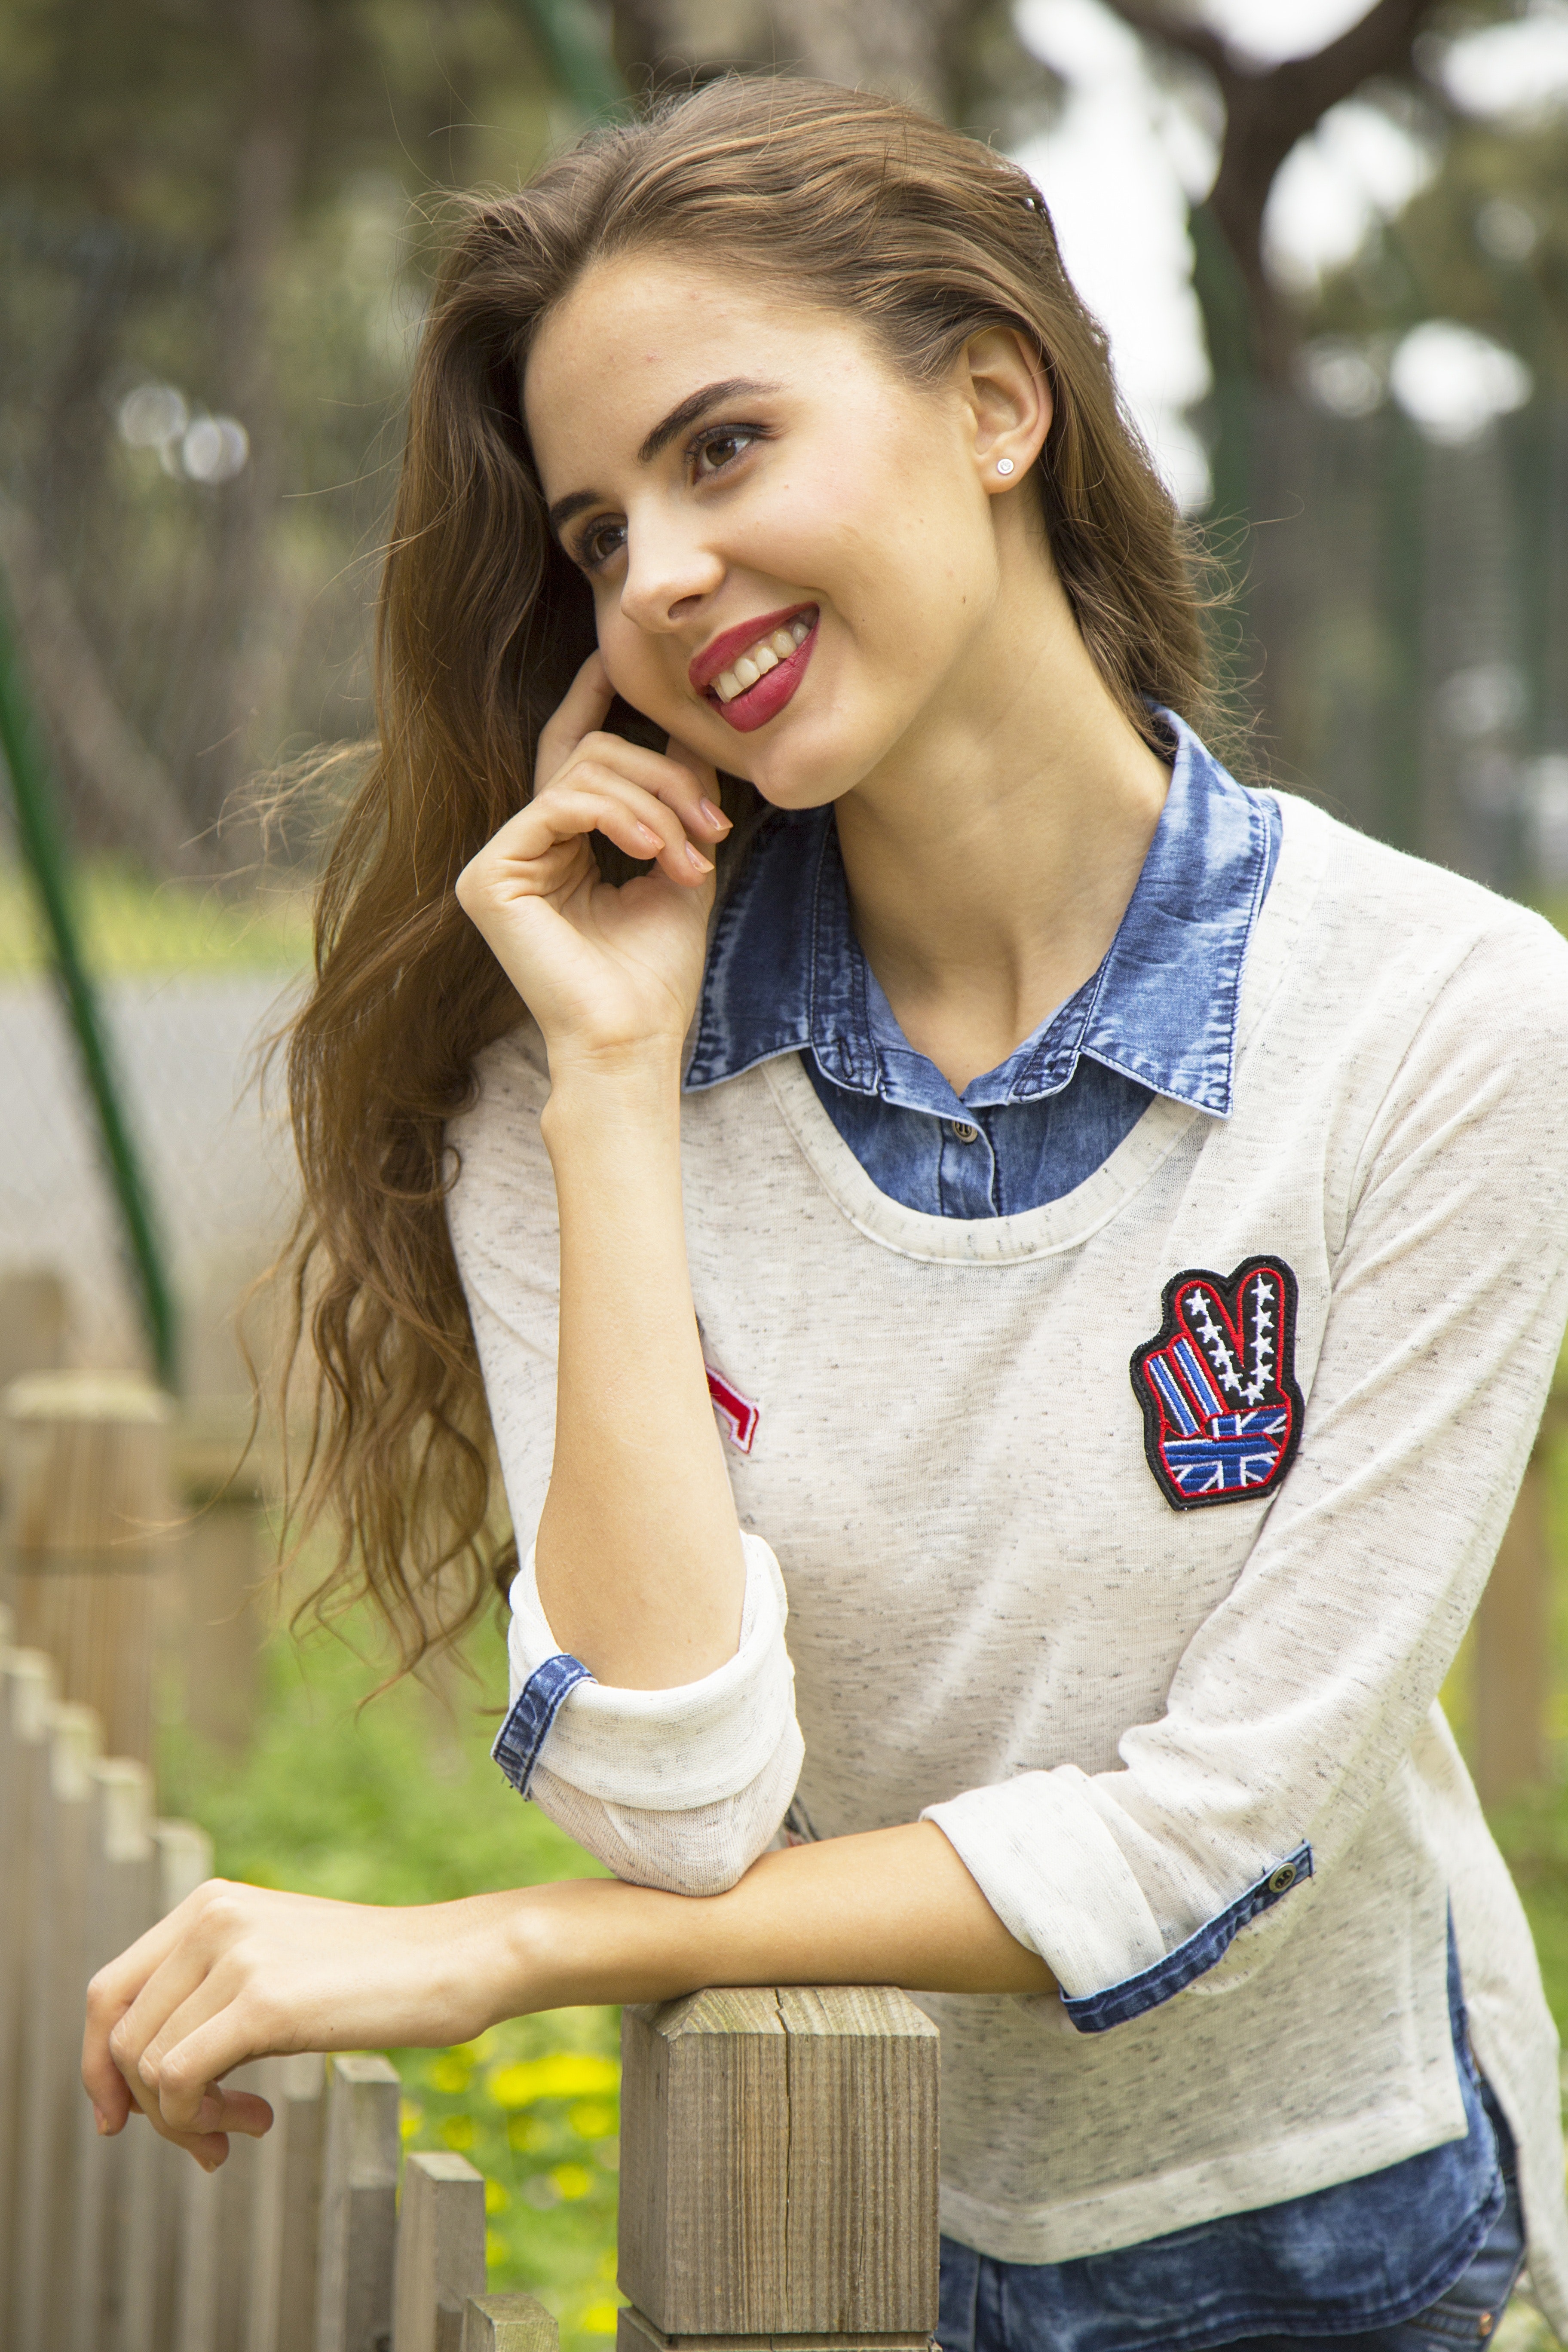
Gender: women